Hook and Ladder House No. 5–Detroit Fire Department Repair Shop

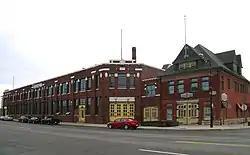
To the left is the Detroit Fire Department Repair Shop; to the right is Hook and Ladder House No. 5.

The Hook and Ladder House No. 5 and the Detroit Fire Department Repair Shop are two cojoined structures located at 3400 and 3434 Russell Street in Detroit, Michigan. The Hook and Ladder House No. 5 is the second oldest surviving fire station in Detroit, was designated a Michigan State Historic Site in 1975 and was listed on the National Register of Historic Places in 1997.